Empress Michiko

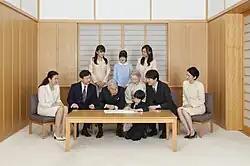
The Emperor and Empress with their family in November 2013

The Empress Emerita particularly enjoys reading, music and plays the piano and harp. Moreover, the imperial family has been known for several decades to form, occasionally, a family piano trio, with Crown Prince Akihito playing the cello, Crown Princess Michiko playing the piano, and Prince Naruhito playing the violin. Empress Michiko is also known to be particularly keen on gagaku, a kind of traditional Japanese court music.